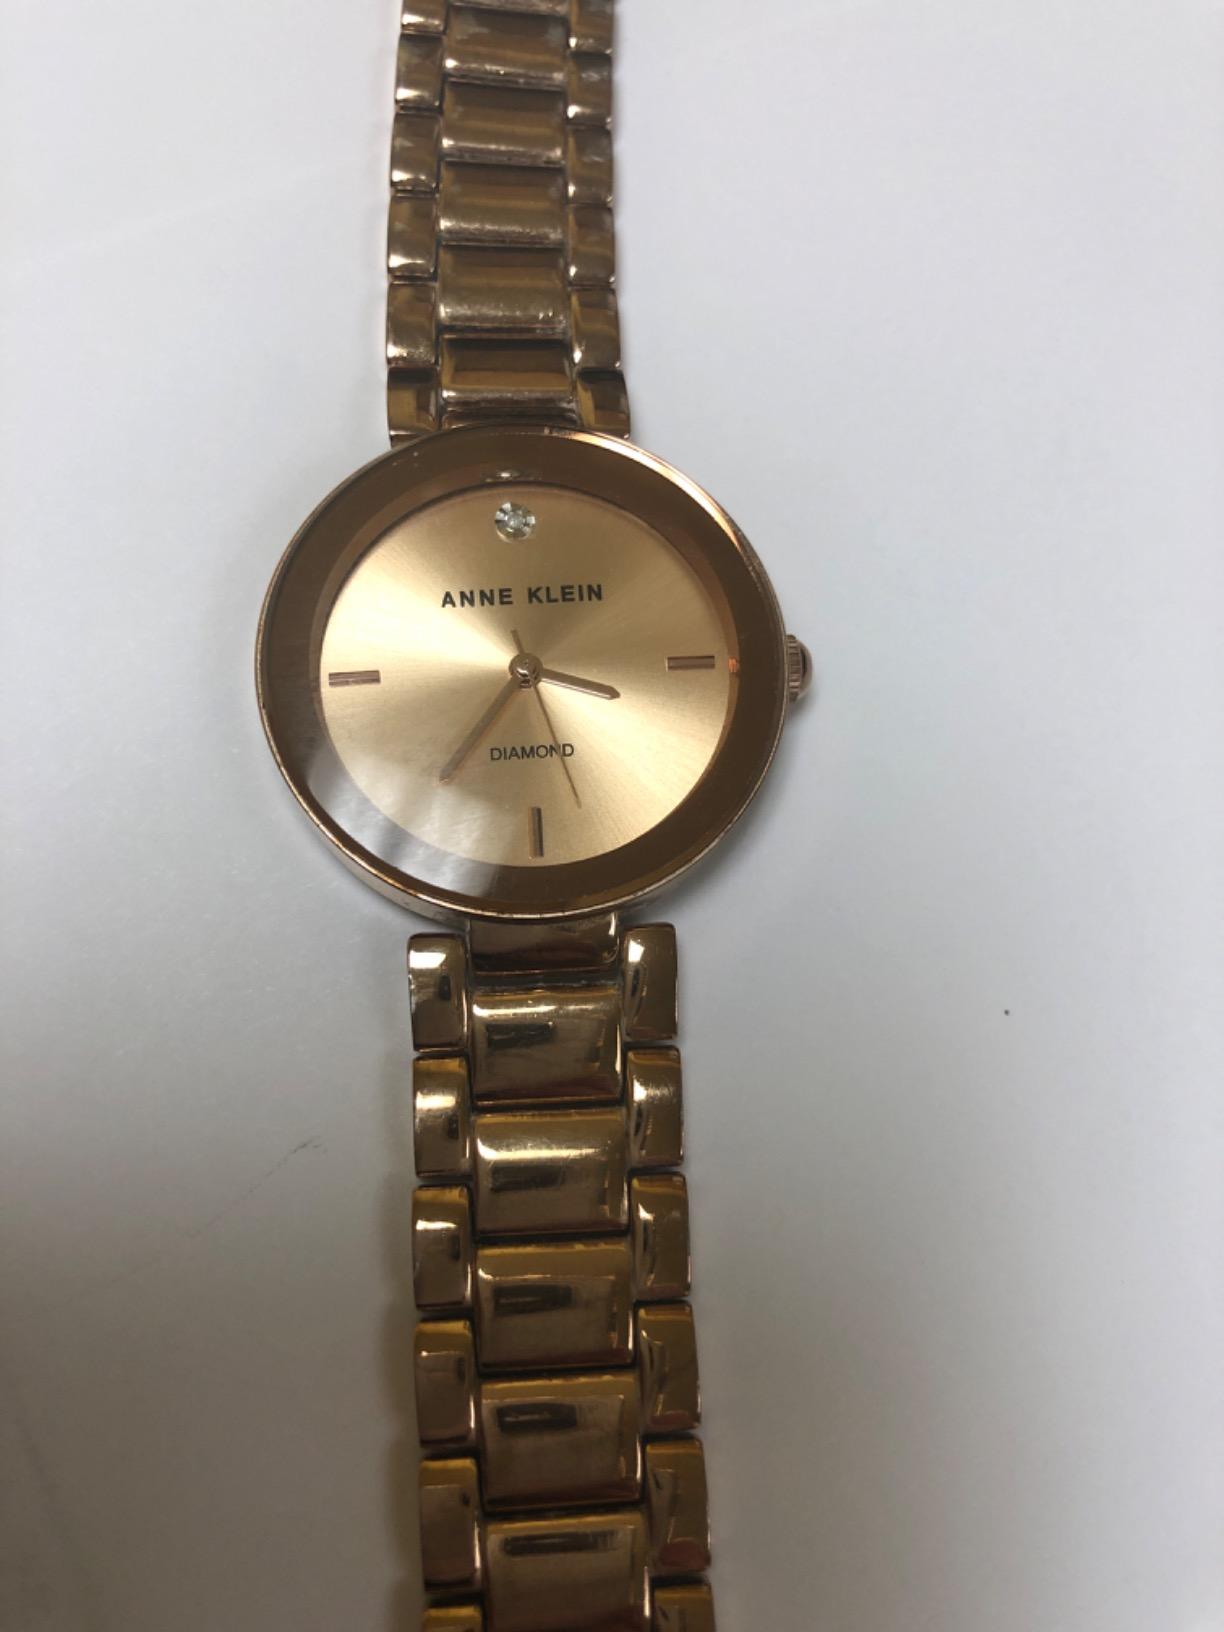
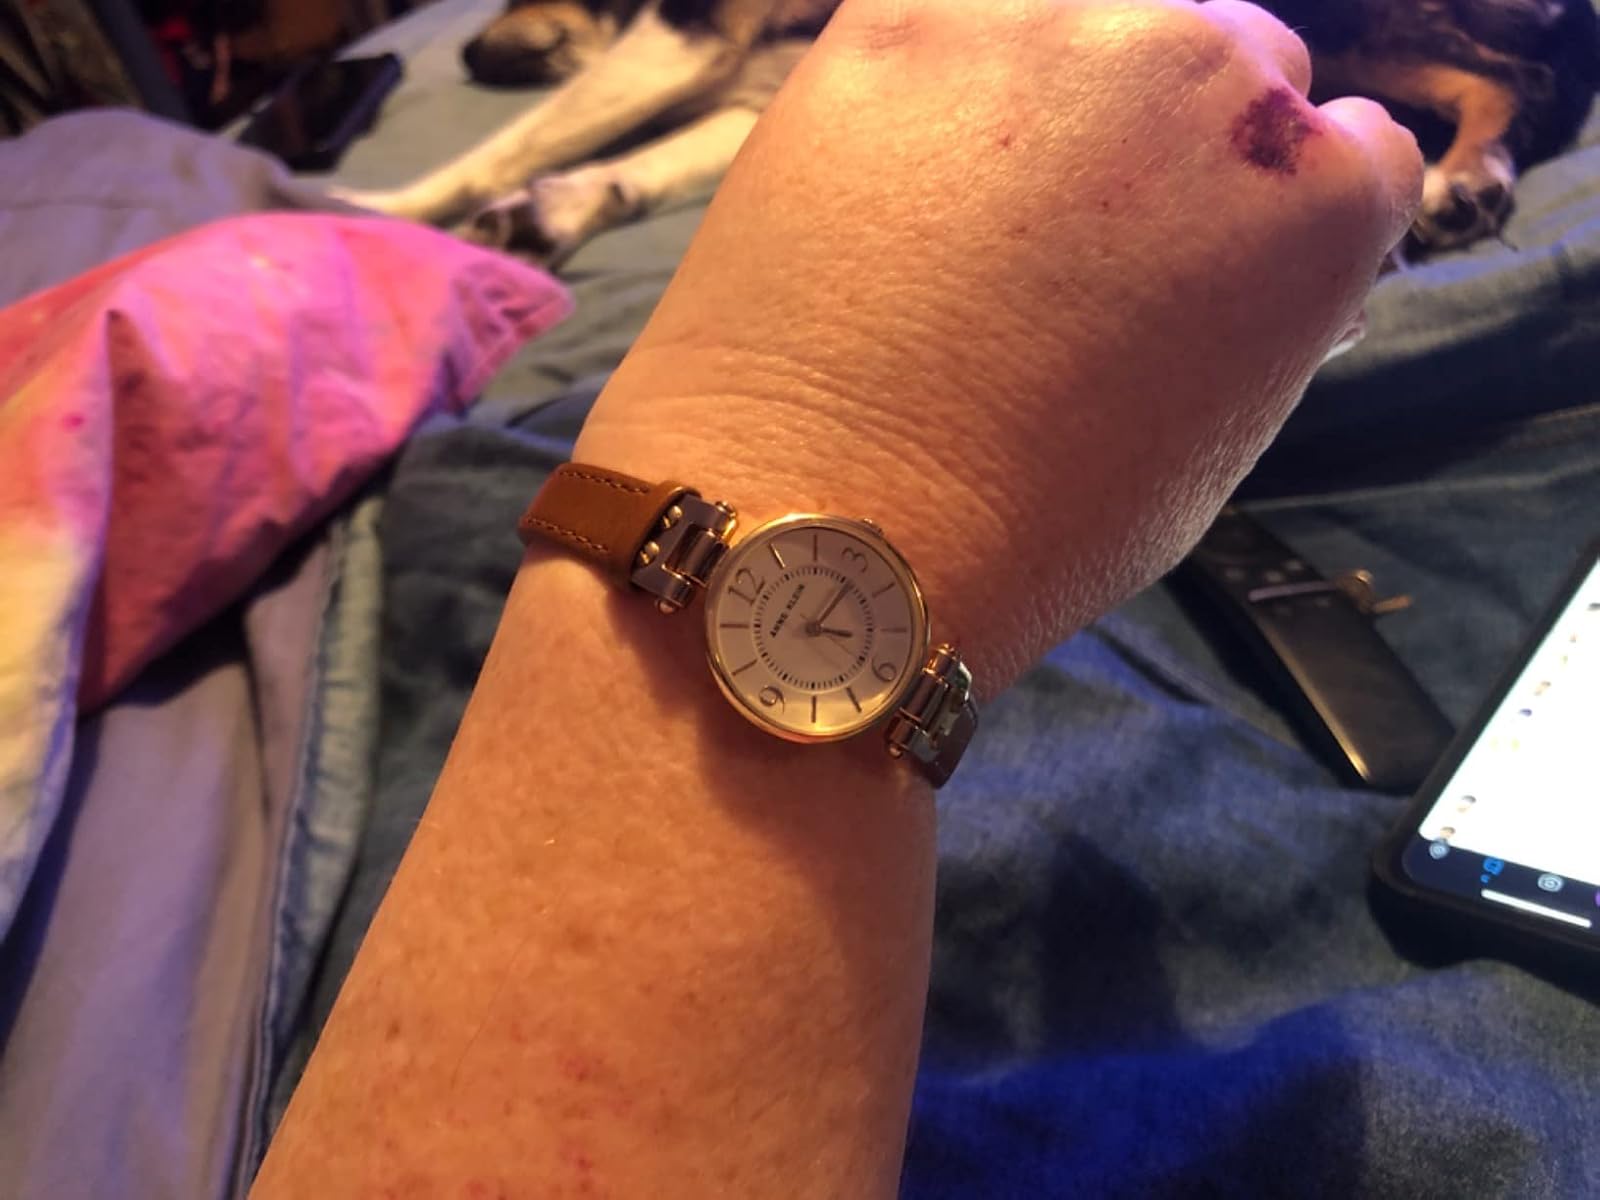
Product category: accessories_watch
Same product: no